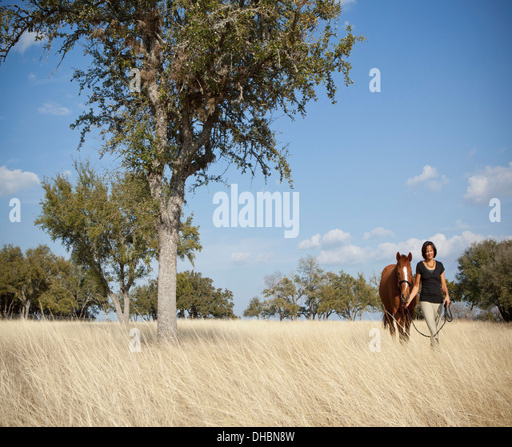
a woman leading a horse on the halter through the long grass in a field